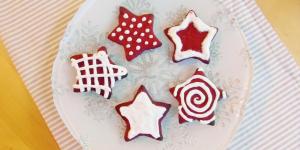
galletas de navidad red velvet